Battle of the sexes in science fiction

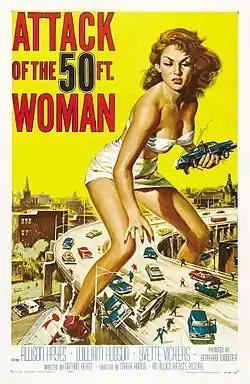
"Attack of the 50-Foot Woman", a 1958 film about a feminist revolt against men.

The battle of the sexes in science fiction is a recurring trope involving conflicts between male and female societies in a science fiction scenario over power.